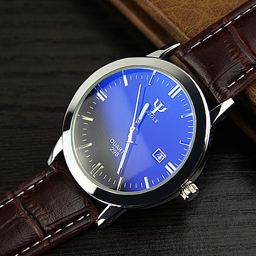
imported blue glass surface of the new business classic leather men watch women watches luxury watch waterproof calendar